Protestant Church of the Augsburg Confession of Alsace and Lorraine

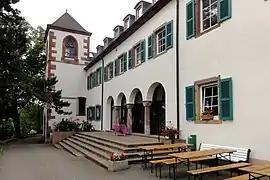
Liebfrauenberg Convent used as Lutheran convention venue

In 1961 the EPCAAL was a founding member of the Conference of Churches on the Rhine, which now functions as a regional group of the Community of Protestant Churches in Europe (CPCE). The first conference took place in EPCAAL's conference centre, the former convent of Liebfrauenberg near Gœrsdorf. Since 2006, the EPCAAL has been a member of the Union of Protestant Churches of Alsace and Lorraine, an administrative umbrella with the Protestant Reformed Church of Alsace and Lorraine (EPRAL). This is not a united body, but it provides a common decision-making structure and a common body of pastors. However, the two churches maintain their own organization. The EPCAAL is also a member of the "Fédération protestante de France" (FPF, Protestant Federation of France) and of the Lutheran World Federation, and the World Council of Churches. The EPCAAL had close fellowship with the Evangelical Lutheran Church of France.